Night of the Bridges

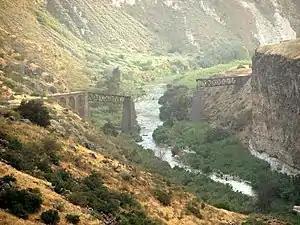
Yarmouk bridge ruins

The planners knew that the operation could not cause heavy damage, and that it would only take some weeks for the connections to be restored.